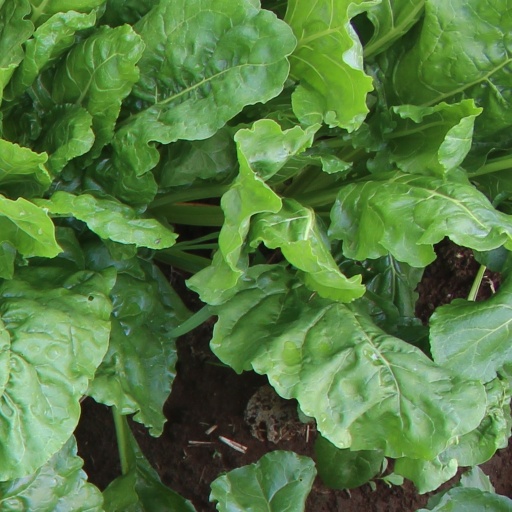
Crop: sugar beet